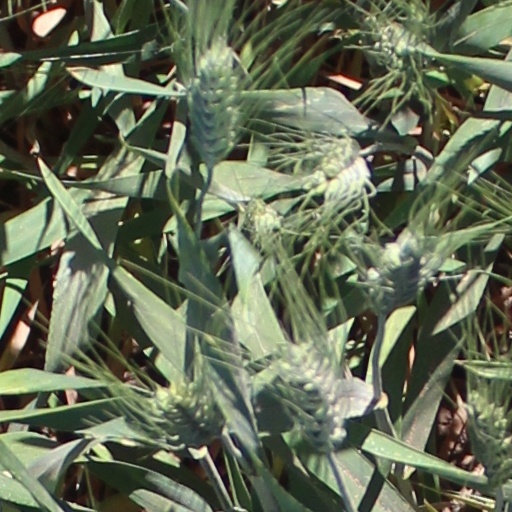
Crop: wheat